Mixed climbing

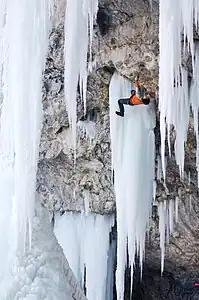
American climber Rich Purnell on an M9-graded mixed climbing route in Glenwood Canyon, Colorado.

Mixed climbing is an ice climbing discipline used on climbing routes that do not have enough ice to be regular ice climbs, but are also not dry enough to be regular rock climbs. To ascend the route, the mixed-climber uses normal ice-climbing equipment throughout (e.g. double ice tools or ice axes in their hands, and crampons on their feet), but to protect the route, they use both ice and rock equipment. Mixed climbing varies from routes with sections of thick layers of ice interspersed with sections of bare rock, to routes that are mostly rock but which are "iced-up" in a thin layer of ice and/or snow.